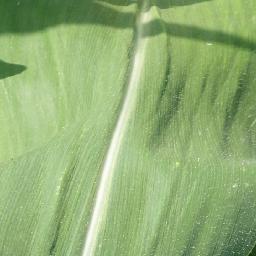
Label: Corn_(Maize)___Healthy